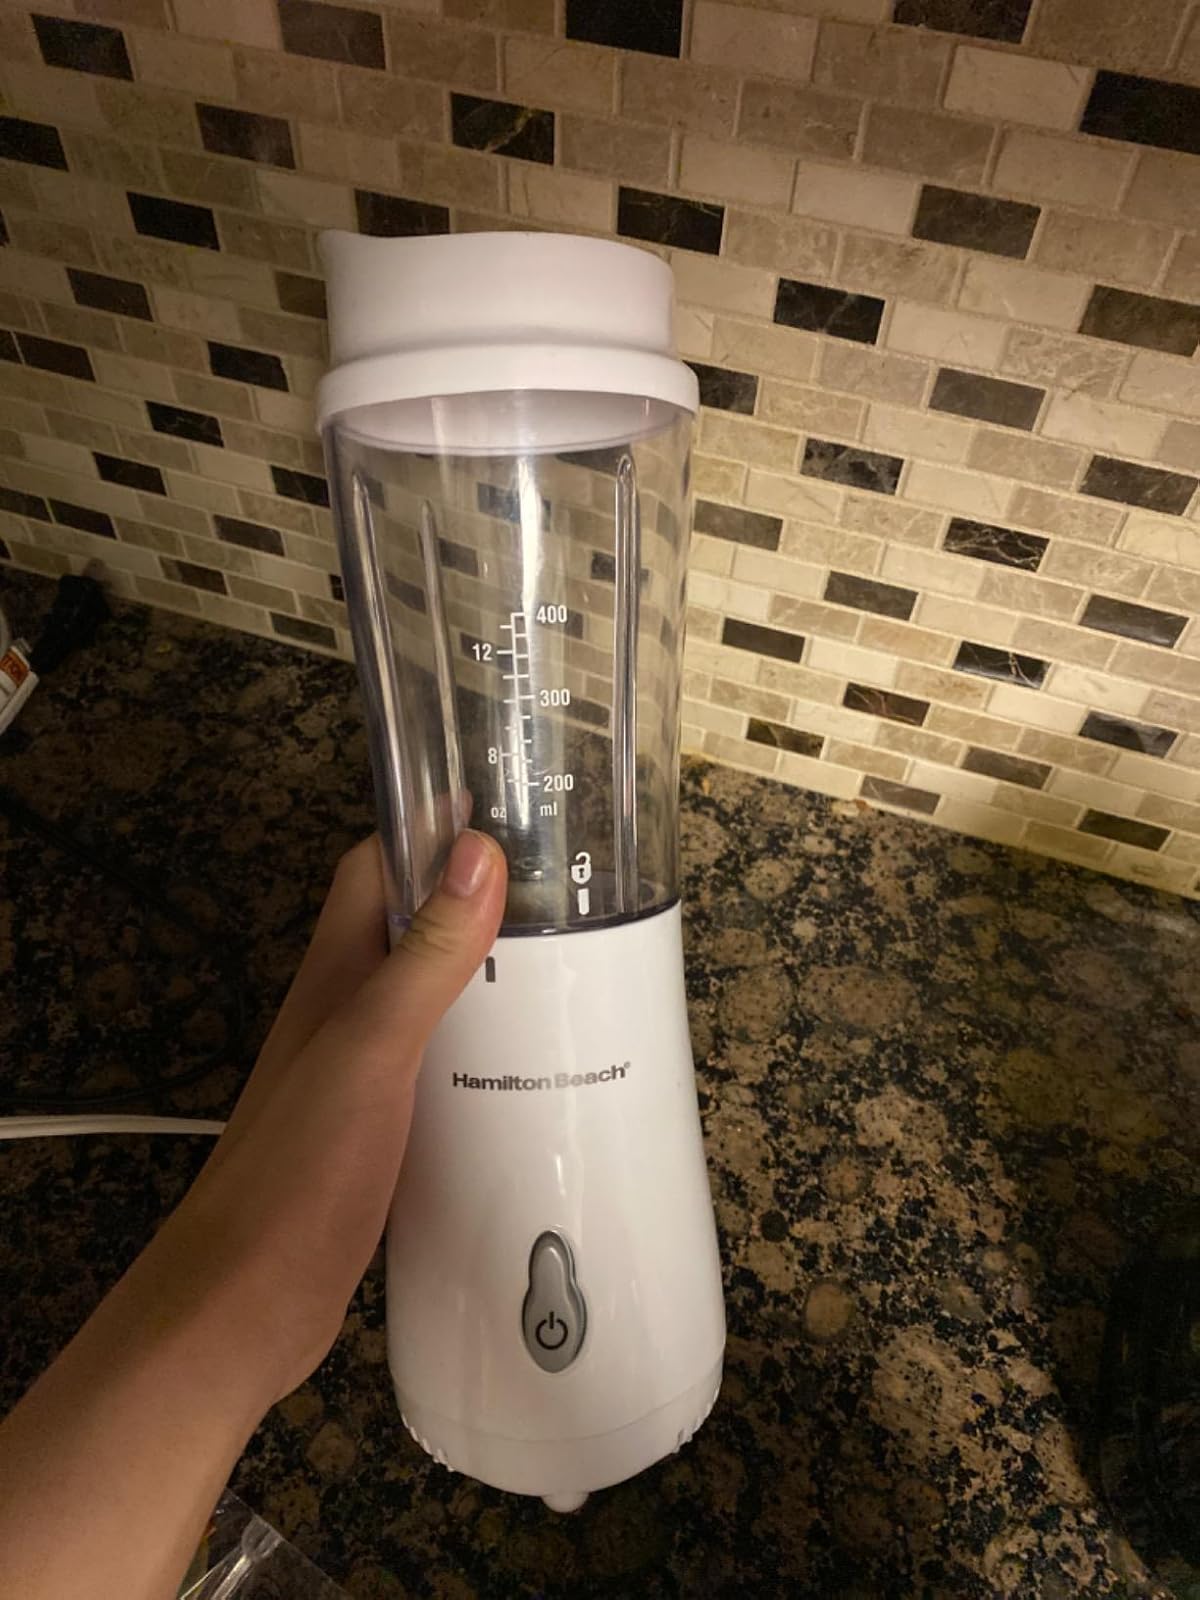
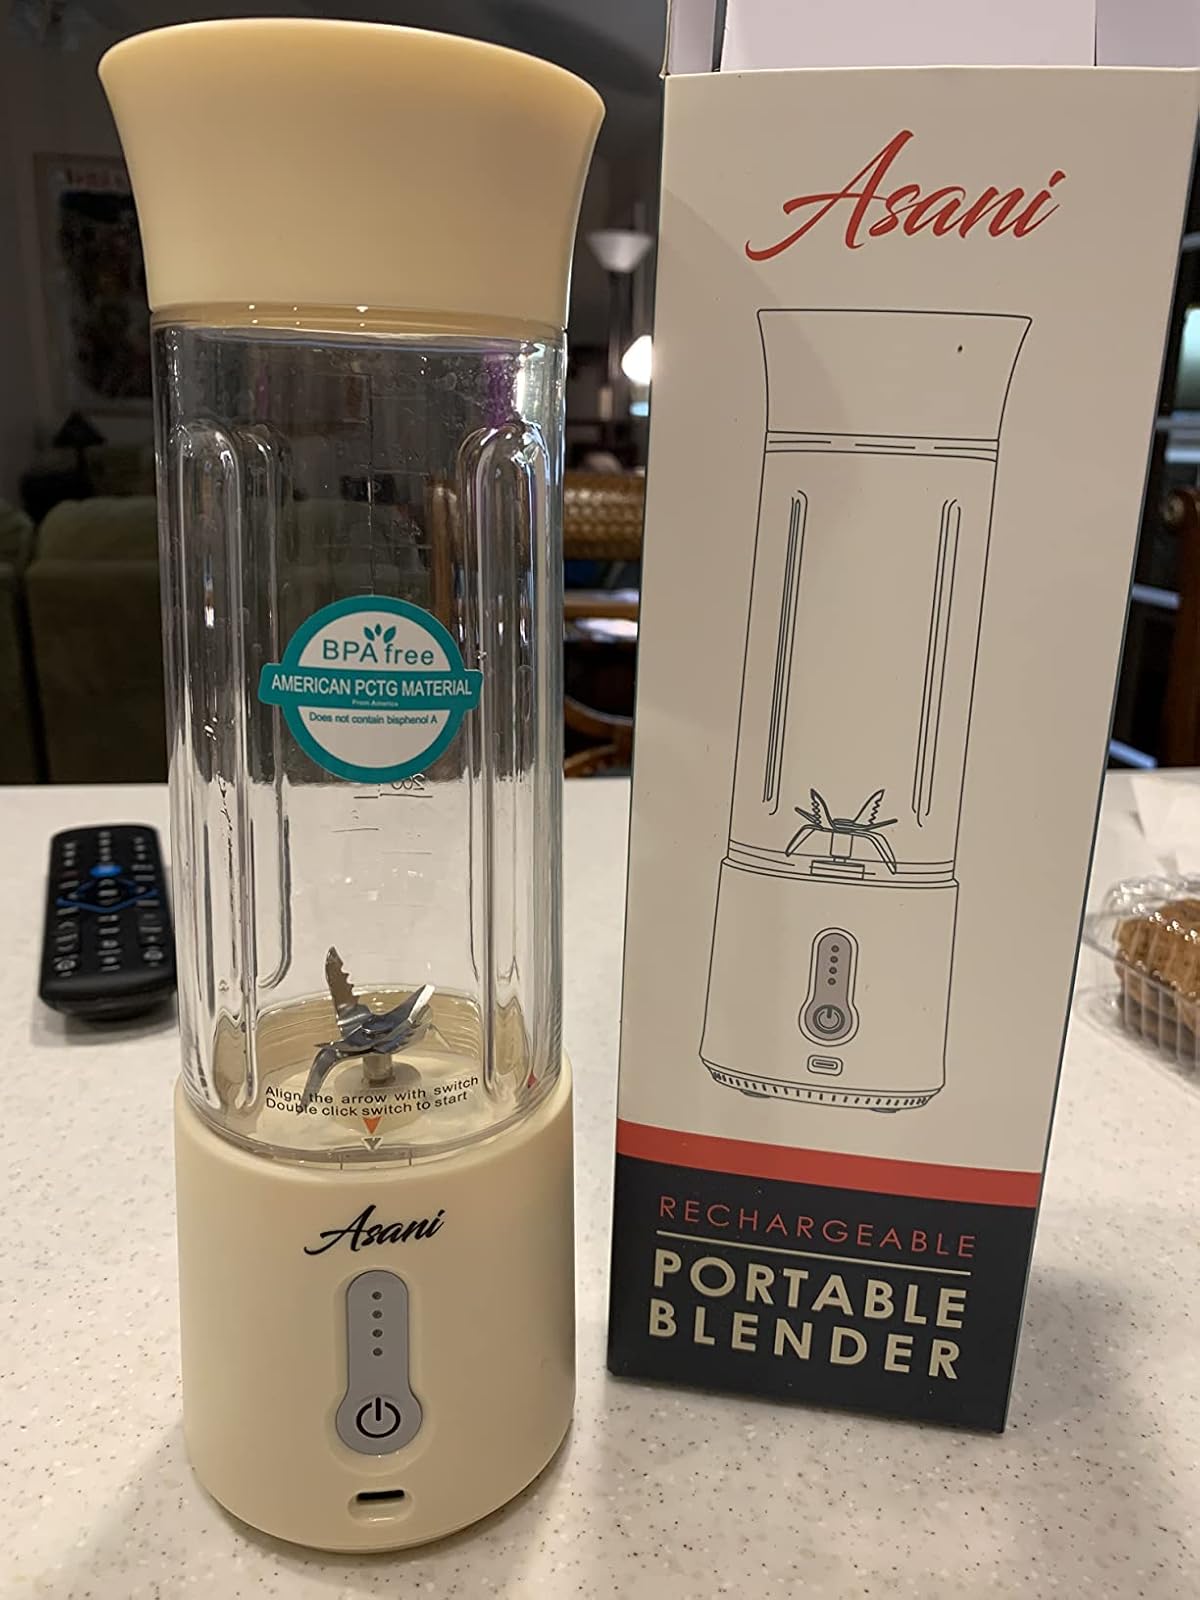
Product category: items_blender
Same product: no